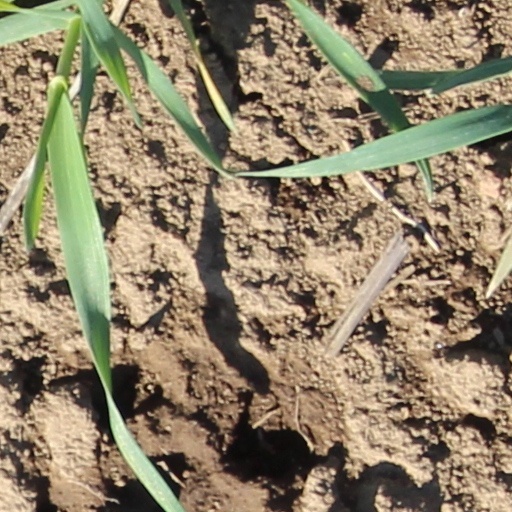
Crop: wheat